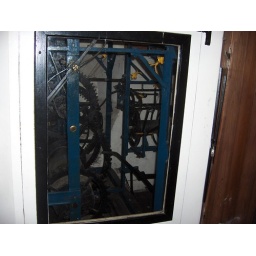
The workings of the clock in the clock tower of St. Mary's in Rye